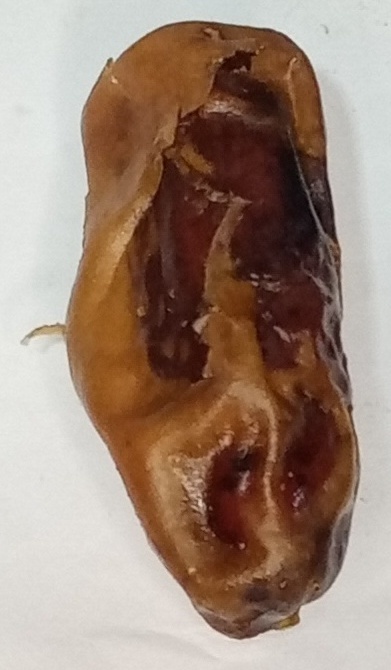
Variety: gajar
Size: medium
Grade: grade-3